Military history of Sweden

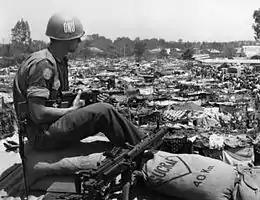
A Swedish soldier of the United Nations Operation in the Congo (UNOC). Carl von Horn of the Swedish Army was appointed UNOC's supreme commander.

Swedish neutrality – national policy since the end of the Napoleonic Wars – was maintained during World War II.